Graham Humphreys

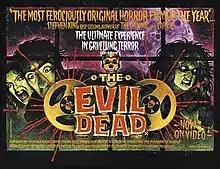
Humphreys's poster for "The Evil Dead", which he designed when 20 years old, was commissioned for the British release of the film. Graham's designs have been credited as being partly responsible for the film's success.

Graham Humphreys is a British illustrator and visual artist best known for producing film posters. During the 1980s, Humphreys worked with Palace Pictures, producing publicity material for films including "Dream Demon", "Basket Case", "The Evil Dead", "Evil Dead II", the "Nightmare on Elm Street" series, "Phenomena" and "Santa Sangre".